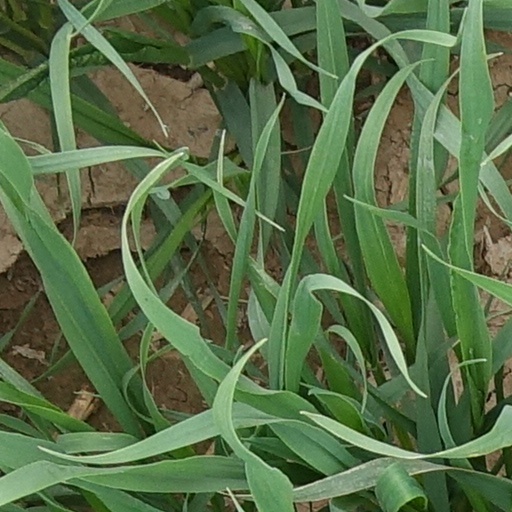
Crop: wheat